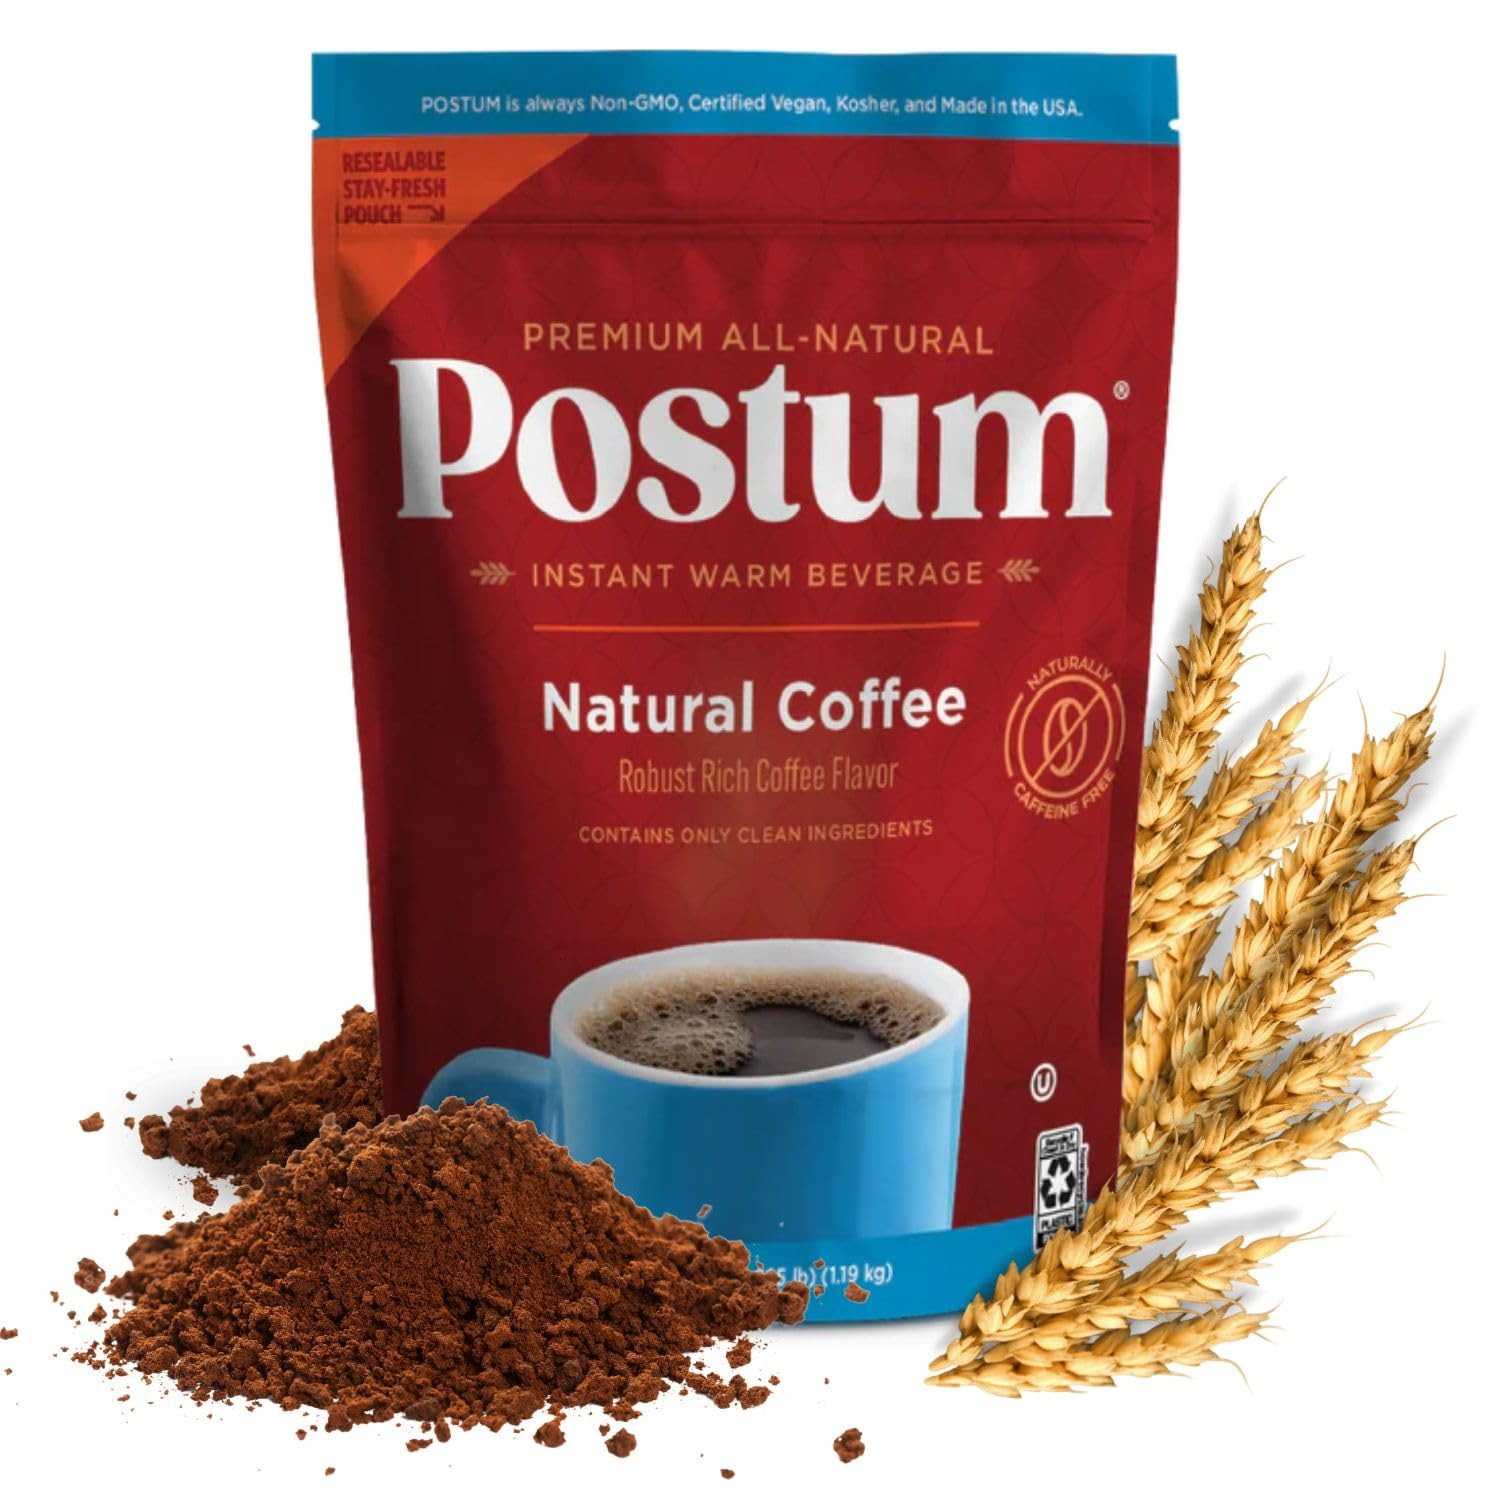
Item Name: Postum Natural Coffee Flavor Coffee Substitute Caffeine Free Delight with Roasted Wheat Bran & Molasses (42oz)| Natural, Non-GMO, Vegan & Healthy Coffee Alternative Caffeine Free
Bullet Point 1: MILD COFFEE FLAVOR WITH ROASTED WHEAT AND MOLASSES: Savor Postum's blend with a mild natural coffee flavor, combining roasted wheat bran and sweet molasses. Postum natural coffee flavor delivers a delightful taste with toasted aroma. You can customize each sip with milk, sugar, or your favorite additions, creating a tailored taste to suit your preferences. Savor the exceptional richness, tradition, and unique taste with every indulgent sip.
Bullet Point 2: CAFFEINE FREE COFFEE, SLEEP-FRIENDLY SAVORING: Enjoy the soothing delight of Postum coffee replacement drink, offering a coffee-like experience without the caffeine jitters. Postum drink coffee substitutes ensures a soothing evening or bedtime beverage without the worries of sleep disturbances. Awaken your senses with a cup of Postum no caffeine coffee, where each sip brings relaxation, flavor, and a restful night's sleep.
Bullet Point 3: DIETARY-FRIENDLY DELIGHT: Postum coffee alternatives caters to dietary needs with just 10 calories per 1-2 teaspoons and zero fat—ideal for calorie-conscious consumers. Enjoy a smooth and gentle experience, free from traditional coffee's acidity or bitterness, making it gentle to your stomach. Sip with confidence, embracing a delicious and guilt-free alternative crafted for all.
Bullet Point 4: REFINED WELLNESS IN EVERY SIP: Postum, your guilt-free coffee alternative, promotes digestive wellness by being free from tannic acid, preservatives, sodium, and GMOs. With its natural, non-GMO verified, vegan, kosher, and free from chicory, it ensures an ethically crafted experience. Savor a clean and delightful sip that aligns seamlessly with your commitment to a wholesome lifestyle.
Bullet Point 5: TIMELESS EXCELLENCE - CRAFTED FOR GENERATIONS: Postum, rooted in a legacy since 1895, offers a rich tradition of wholesome coffee alternatives. Committed to delivering excellence, our outstanding customer service ensures a positive experience with every sip. Enjoy a timeless beverage crafted with pride, backed by generations of flavor and quality assurance. Unleash the legacy!
Product Description: That’s right. The warm, comforting classic that’s been part of families for more than 100 years is back with its original recipe. And it’s just as satisfying as you remember. This coffee replacement still has that smooth, toasted flavor you love. It’s still made from simple, natural ingredients: wheat grain and molasses. And, of course, it’s still 100% caffeine-free so you can enjoy it all day long.
Value: 42.0
Unit: Ounce

Price: 49.99